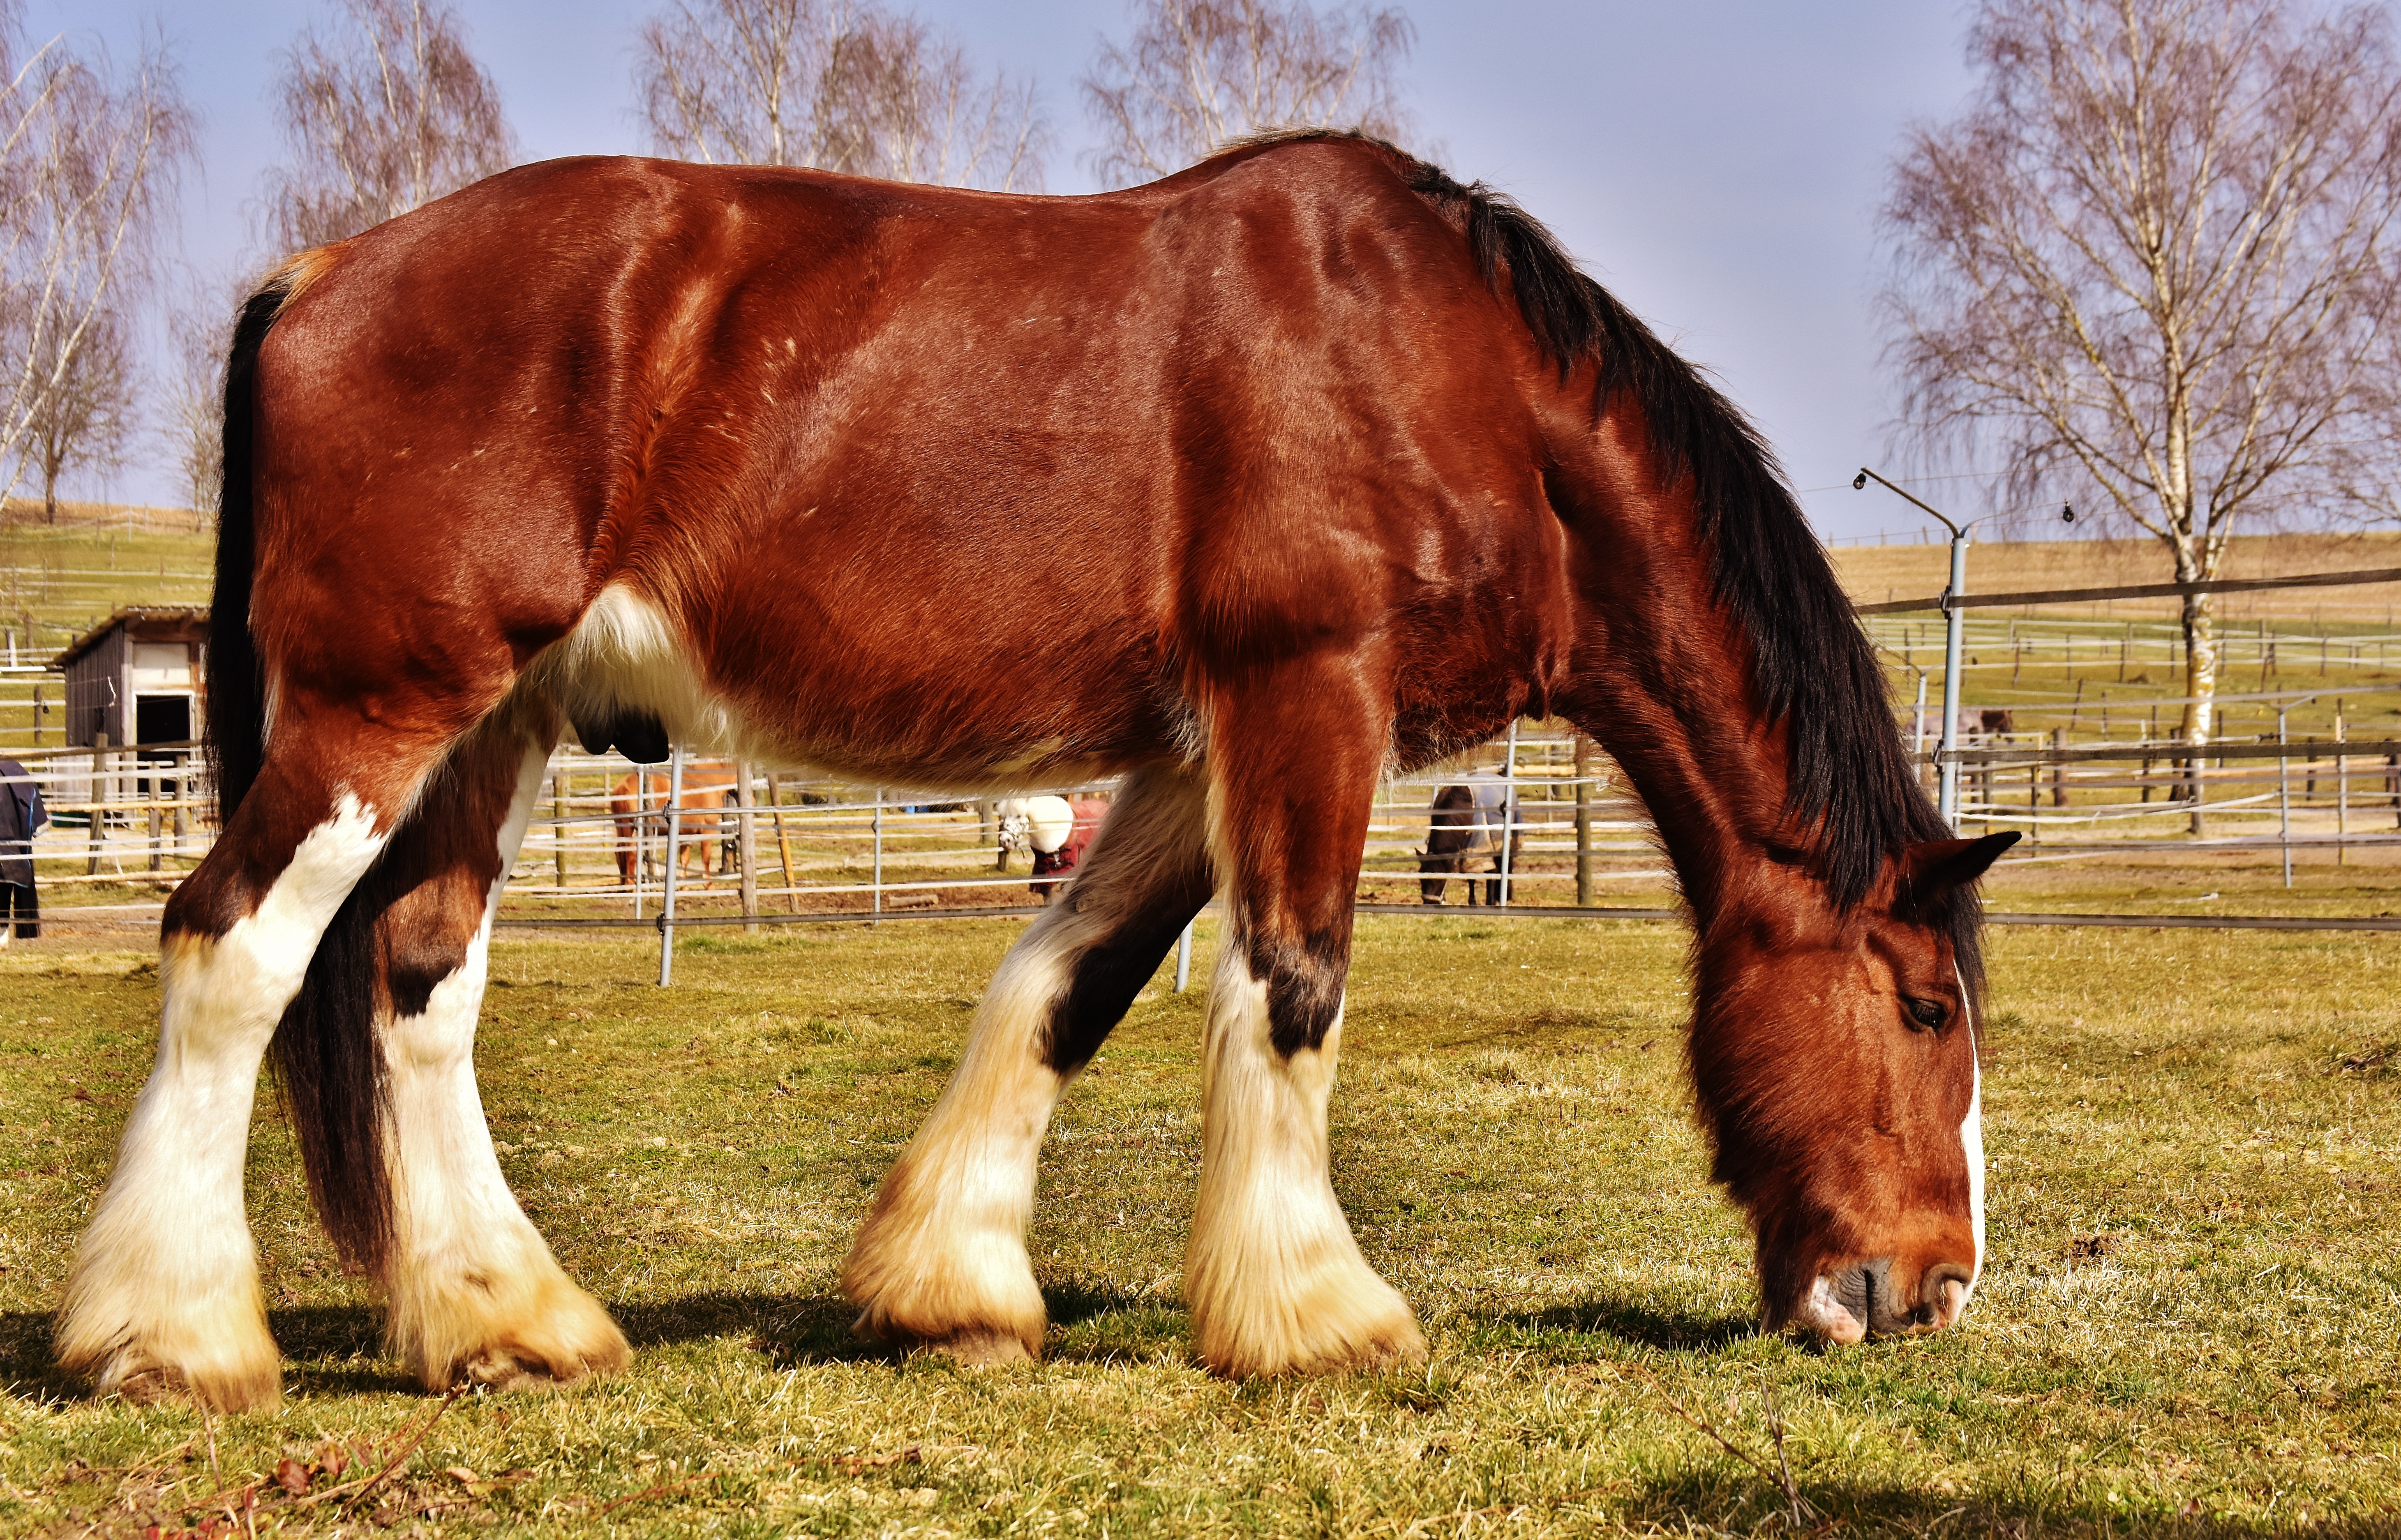
meadow, prairie, animal, pasture, grazing, horse, mammal, stallion, mane, fauna, vertebrate, mare, coupling, foal, animal world, wildlife photography, colt, shire horse, big horse, reitstall, horse like mammal, mustang horse